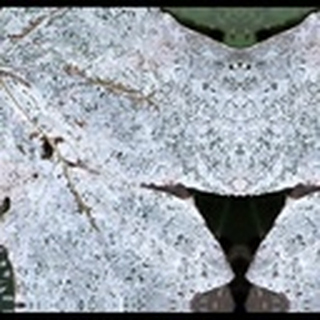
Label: cotton_powdery_mildew